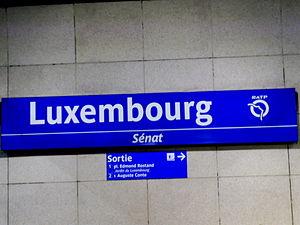
Gare du Luxembourg, à Paris (5e/6e arrondissement), France
La gare du Luxembourg est une gare ferroviaire française de la ligne de Sceaux, située dans les 5ᵉ et 6ᵉ arrondissements de Paris. Elle dessert le quartier et le palais du Luxembourg, siège du Sénat, mais également le jardin du Luxembourg, le Panthéon, la place Edmond-Rostand, la rue Soufflot, ainsi qu'un grand nombre d'établissements d'enseignement supérieur et de lycées de grand renom.